Westchester–Putnam Council

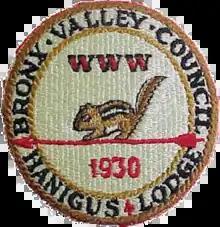
Hanigus Lodge in 1930

Camp Waubeeka, which opened in 1969, is a patrol cooking camp. When it first opened, and for the first few years of its existence, the camp was named Camp Proposed; a name derived from the words "proposed camp" on the original reservation plan. Boy Scout troops come to Camp Waubeeka to camp-out in tents and earn merit badges in a variety of disciplines: Waterfront, Scoutcraft, Ecology and Conservation (or "ECON"), and Handicraft. In order to earn the Horsemanship and Climbing merit badges, Scouts must use the in-camp transportation provided to those class locations.